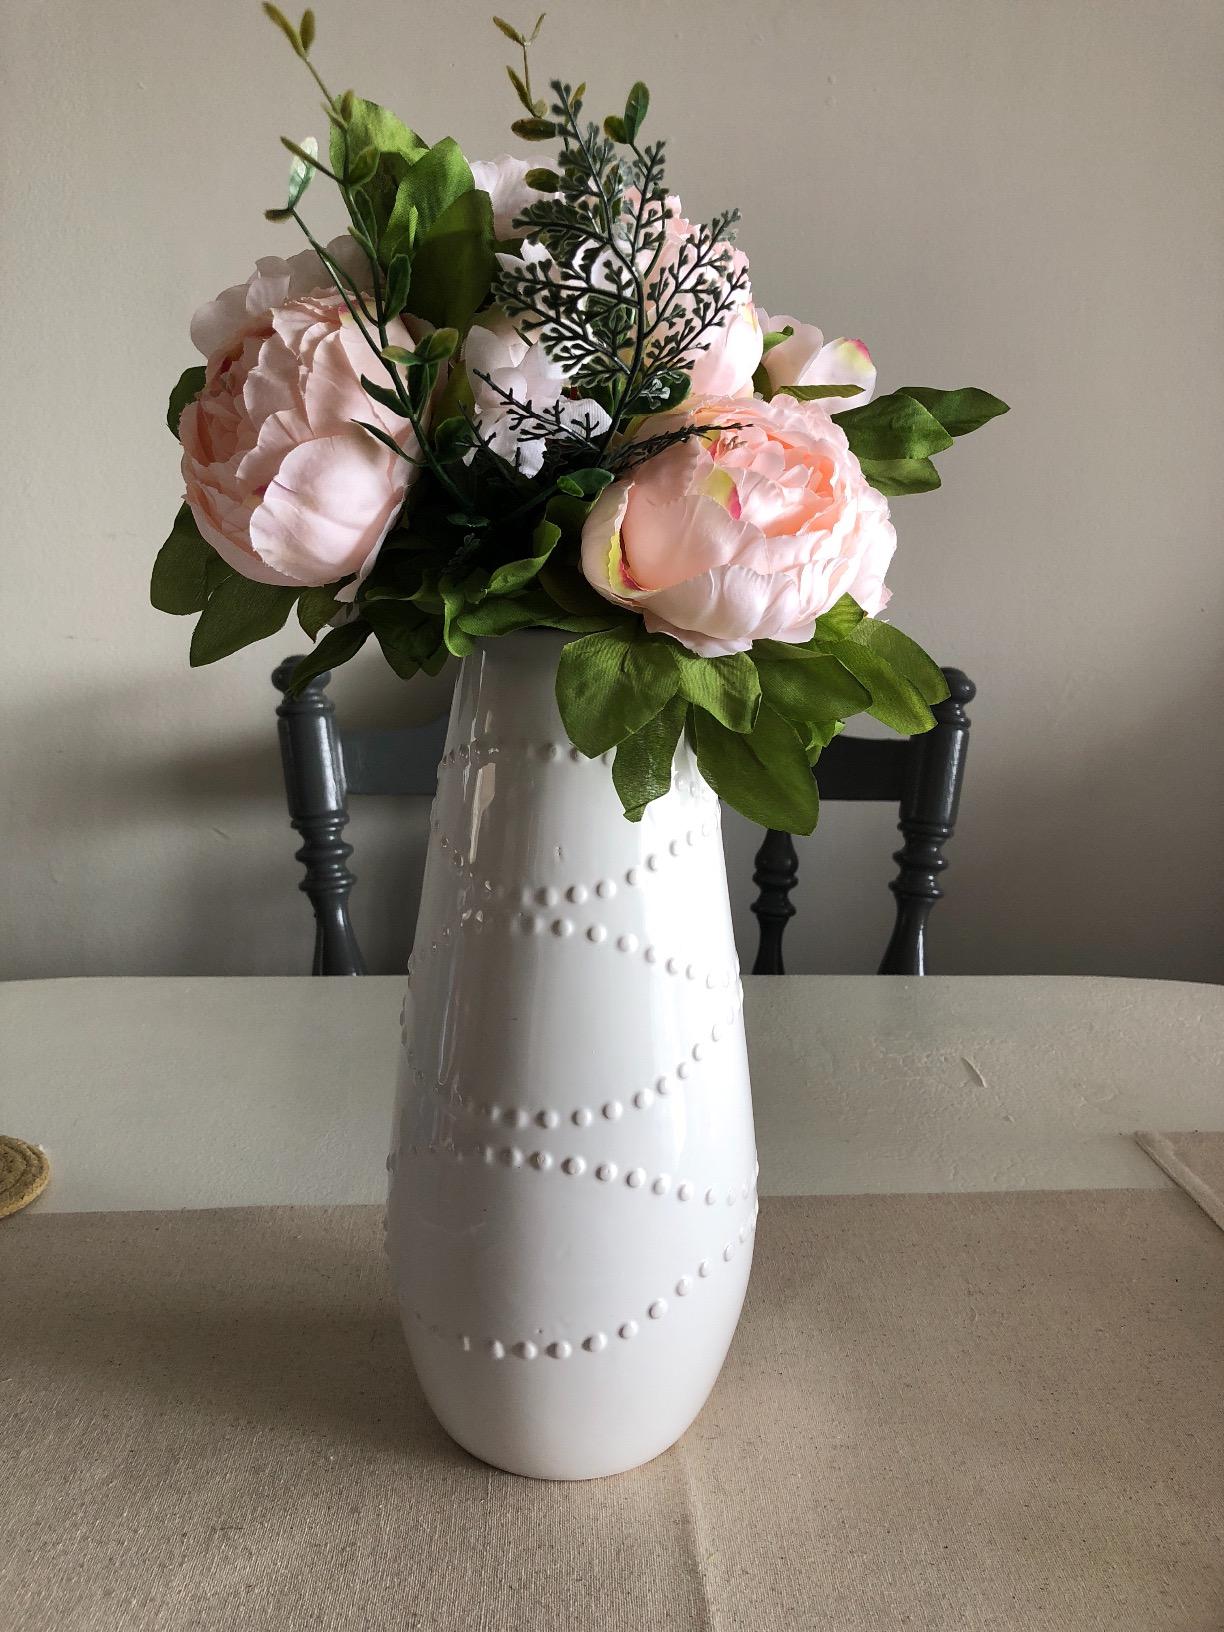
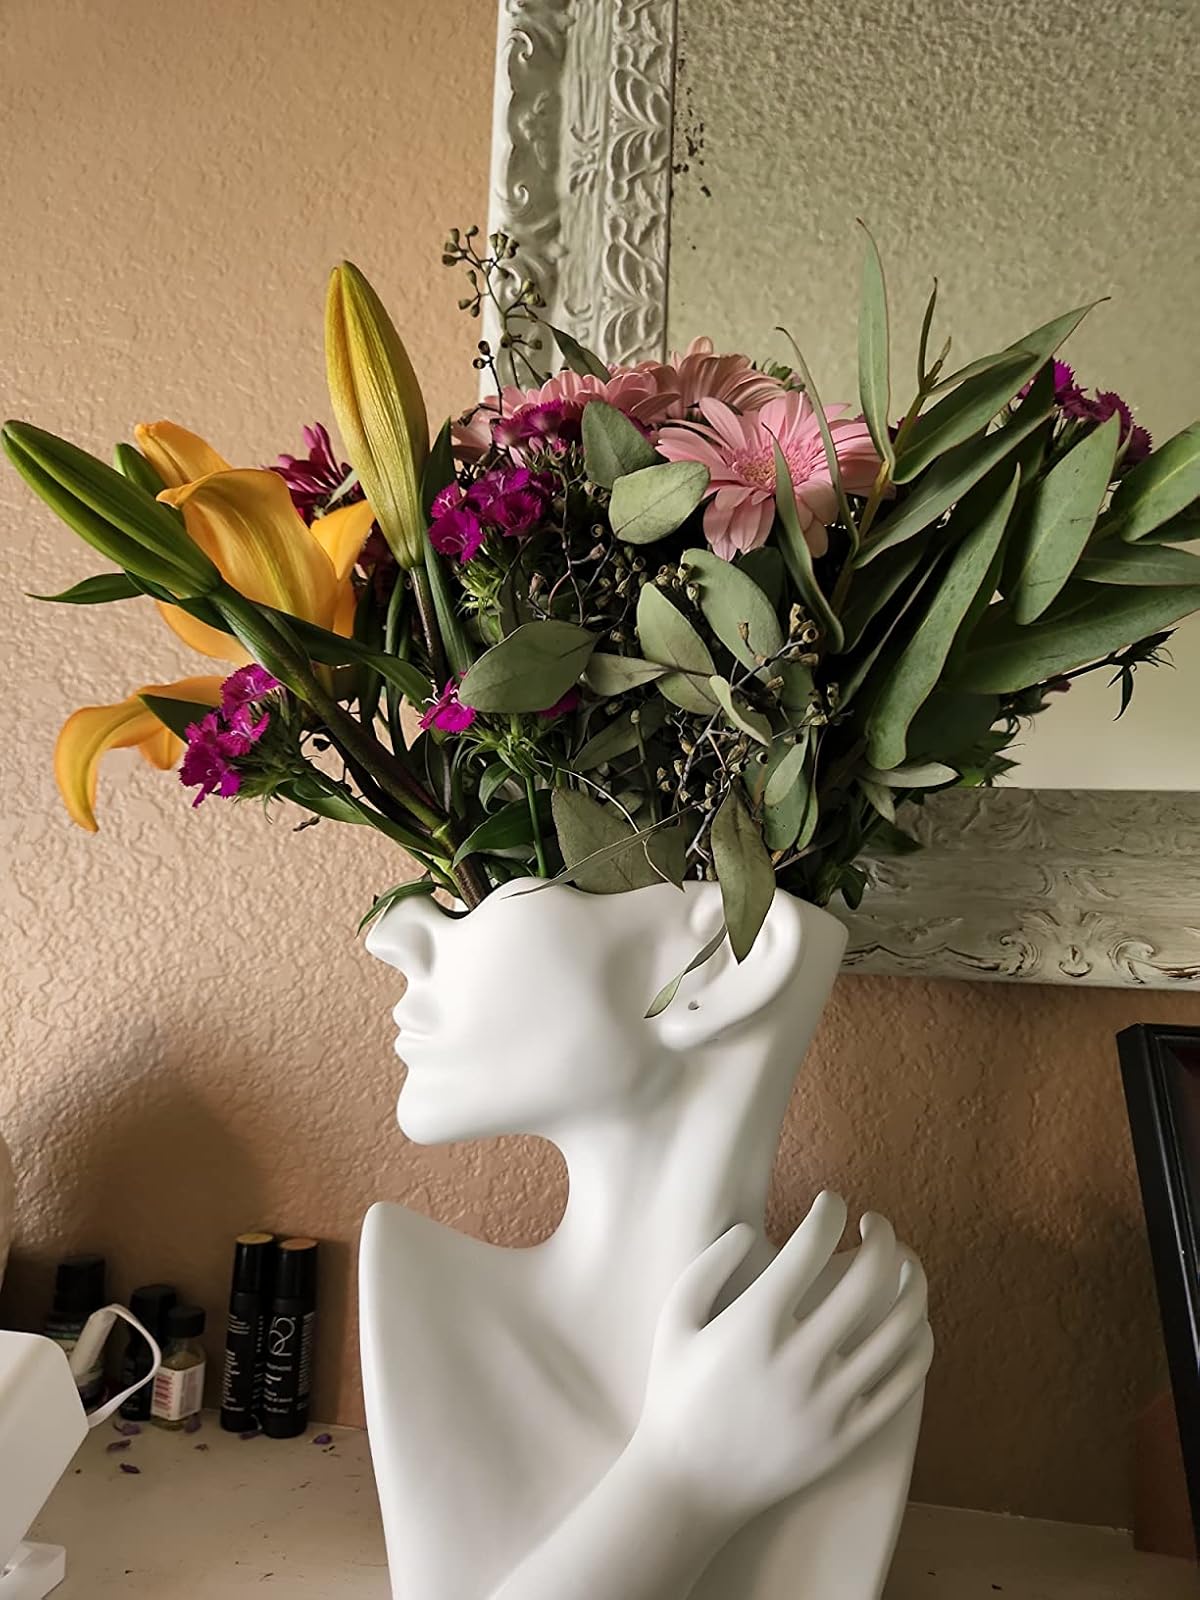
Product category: vase
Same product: no